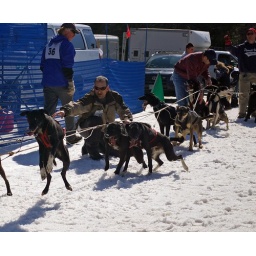
I loved the way the dog in the front was jumping waiting for his turn to run.